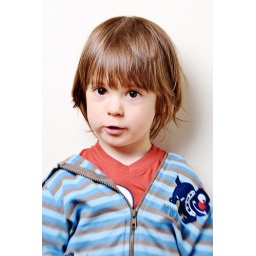
My son MaksLensbaby Composer @ f8SB-800 @ 1/4 power in 24&amp;quot; soft box + white reflector